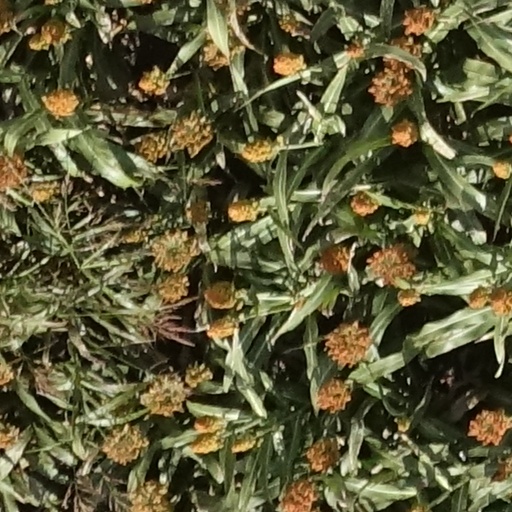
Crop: sorghum